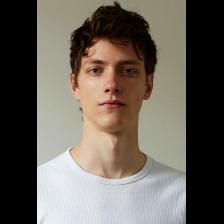
Label: Human